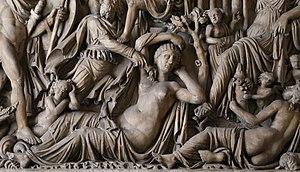
La vestale Rhéa Silvia, aussi appelée Ilia, est la mère de Romulus et Rémus, les fondateurs de Rome, nés de son union avec le dieu de la guerre Mars. Horace raconte que Rhéa Silvia voit en songe Romulus et Rémus peu avant d'accoucher, sous l'aspect de palmiers aux branches majestueuses se dressant vers le ciel.
Le sarcophage de Mars et de Rhéa Silvia, dit aussi sarcophage Mattei, est un sarcophage romain se trouvant dans le palazzo Mattei à Rome. Il remonte aux IIIᵉ – IIᵉ siècles av. J.-C.. La partie avant est dans le palais, tandis que les deux panneaux latéraux, avec des reliefs de l’Allaitement de Romulus et Remus et de Mars et Rhéa Silvia, se trouvent aux Musées du Vatican, au Musée Pio Clementino.